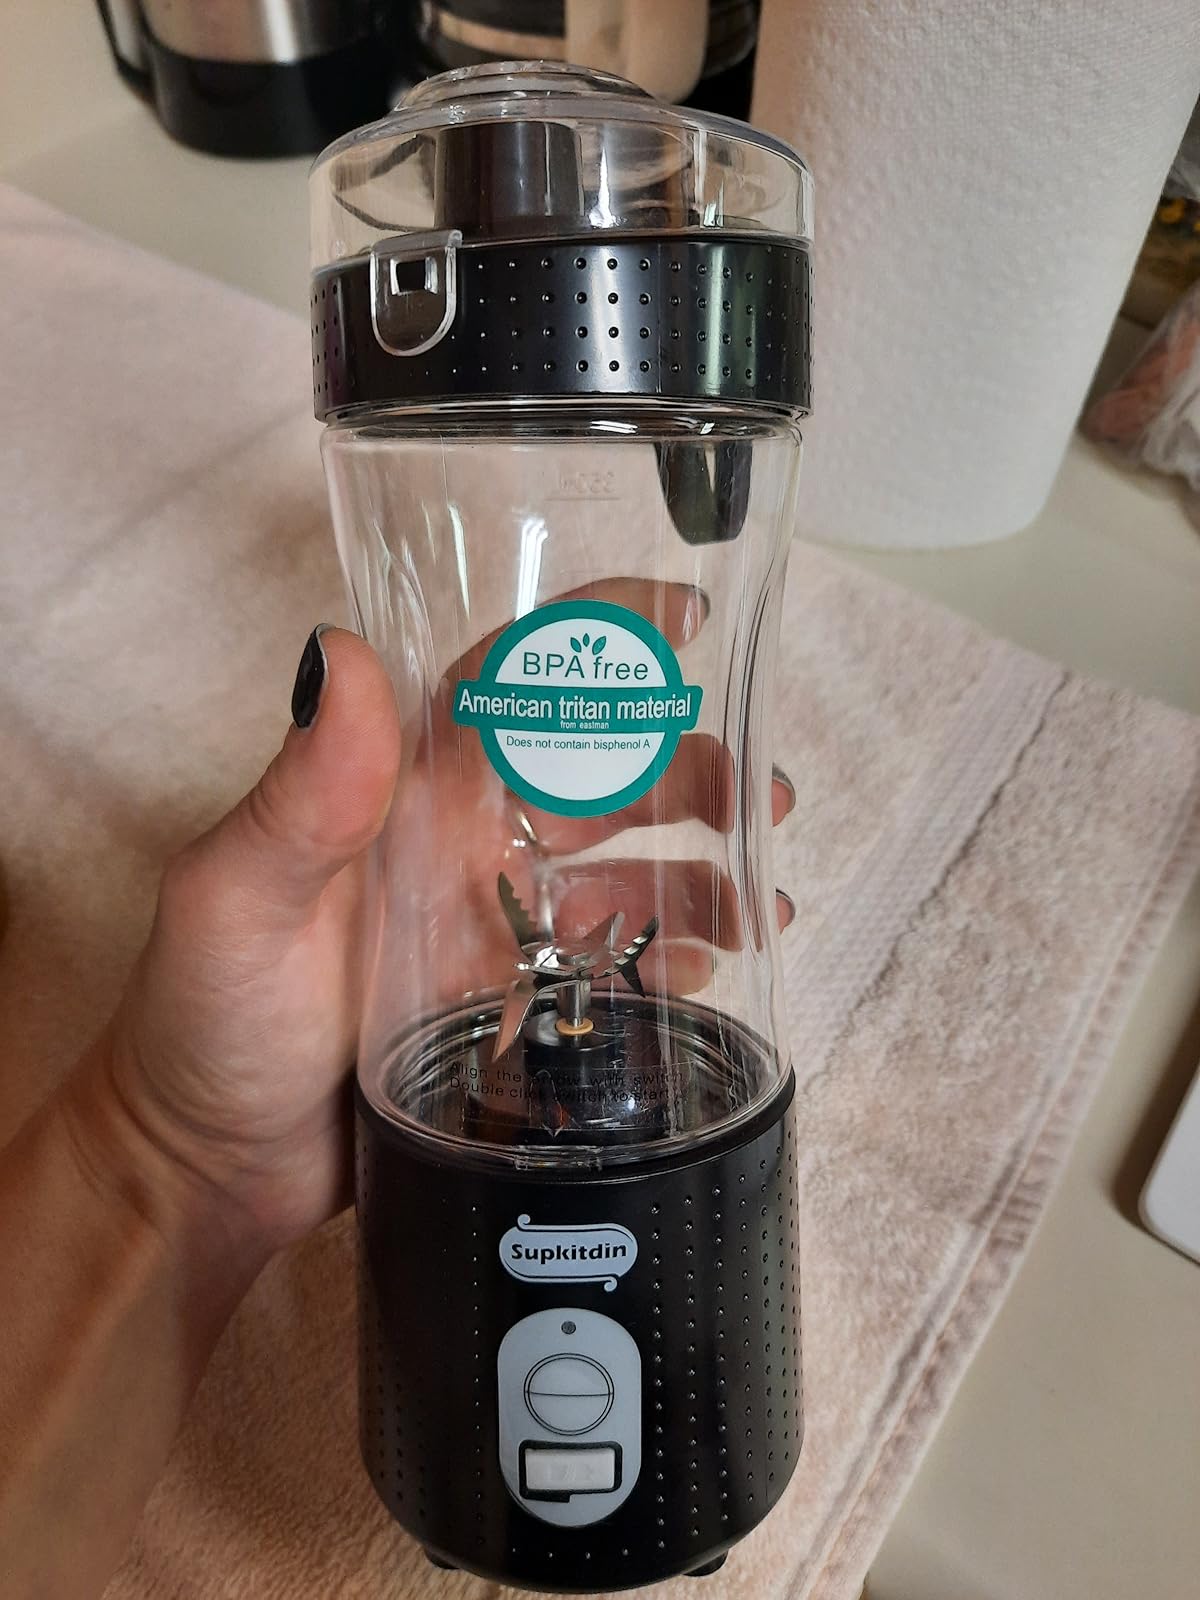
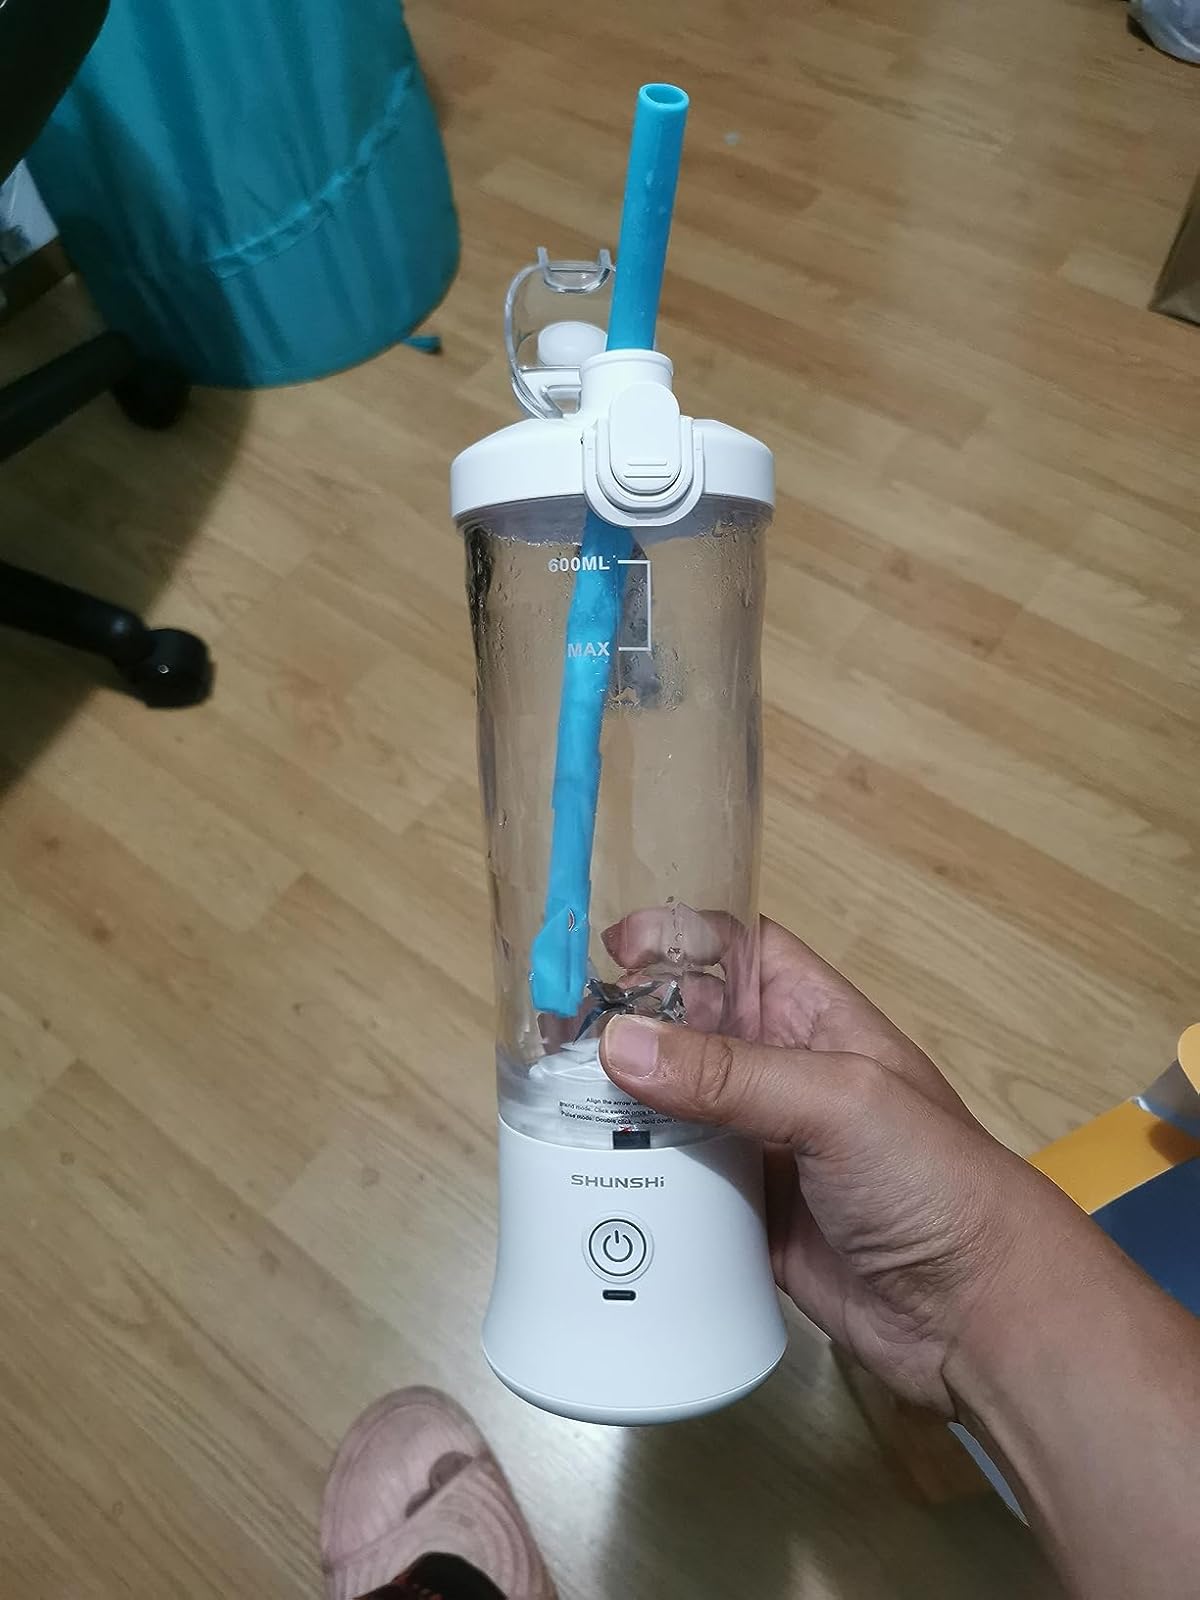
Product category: items_blender
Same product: no